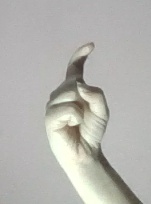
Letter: ra